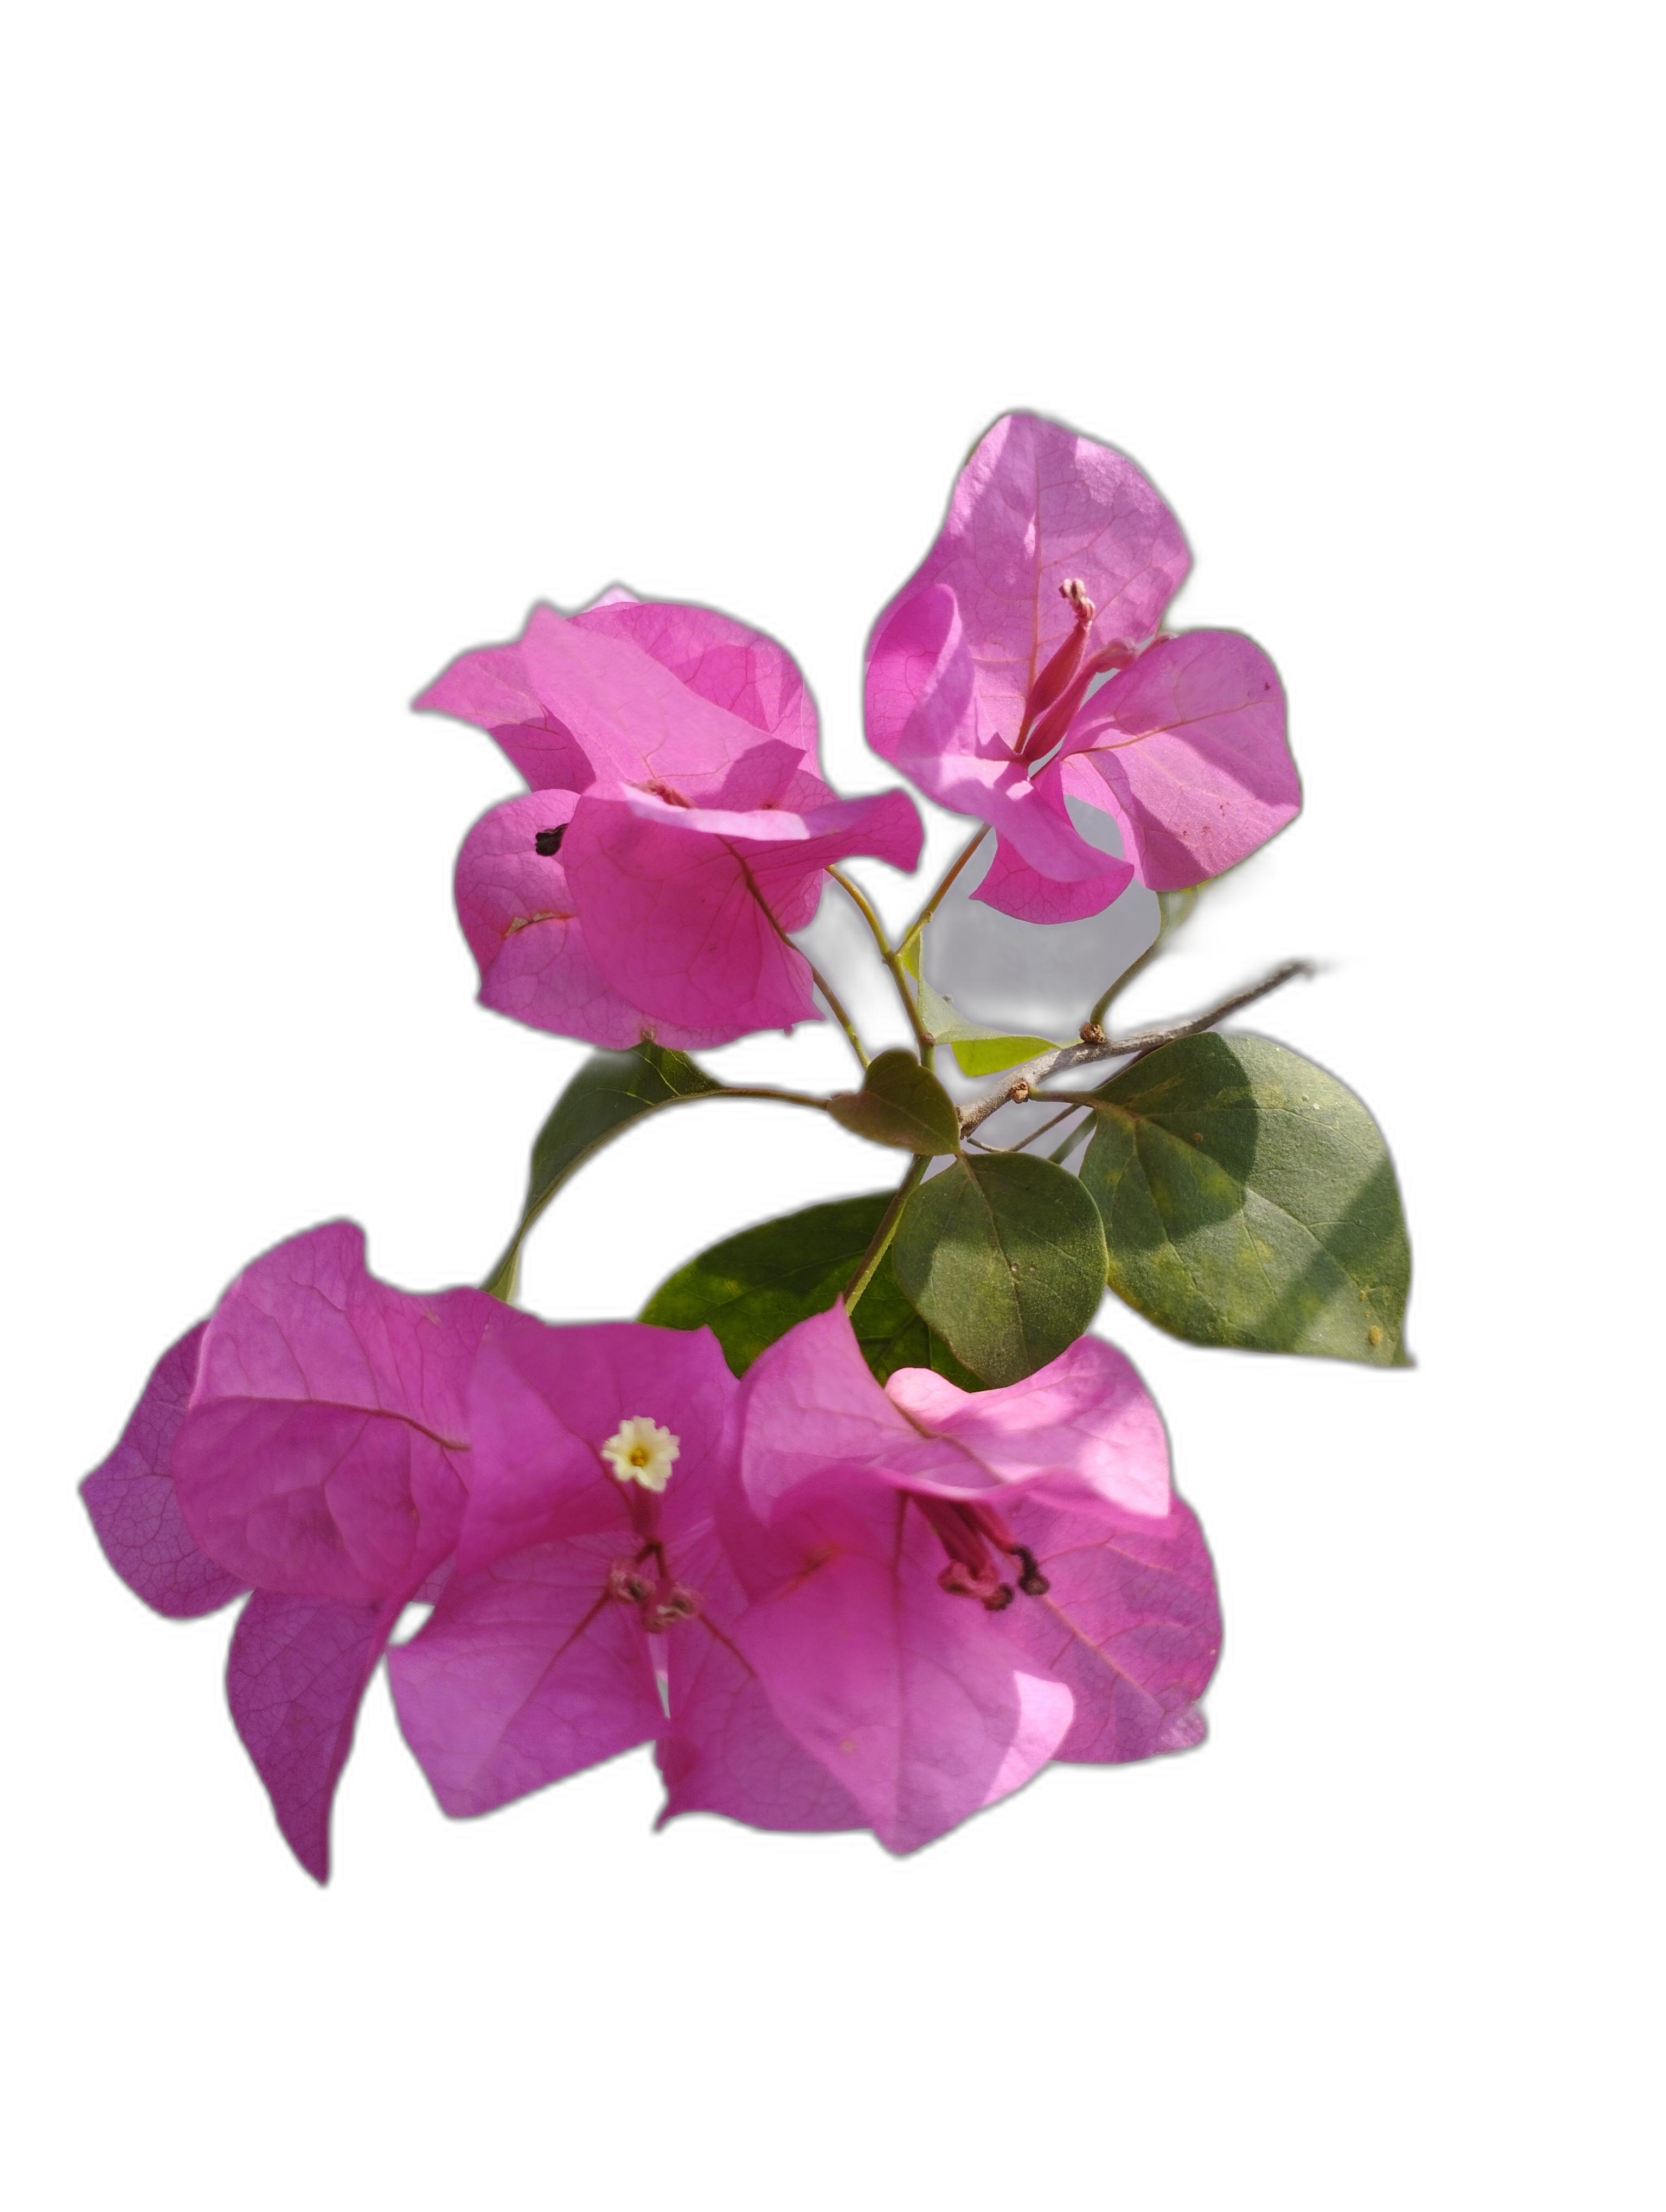
Label: Bougainvillea